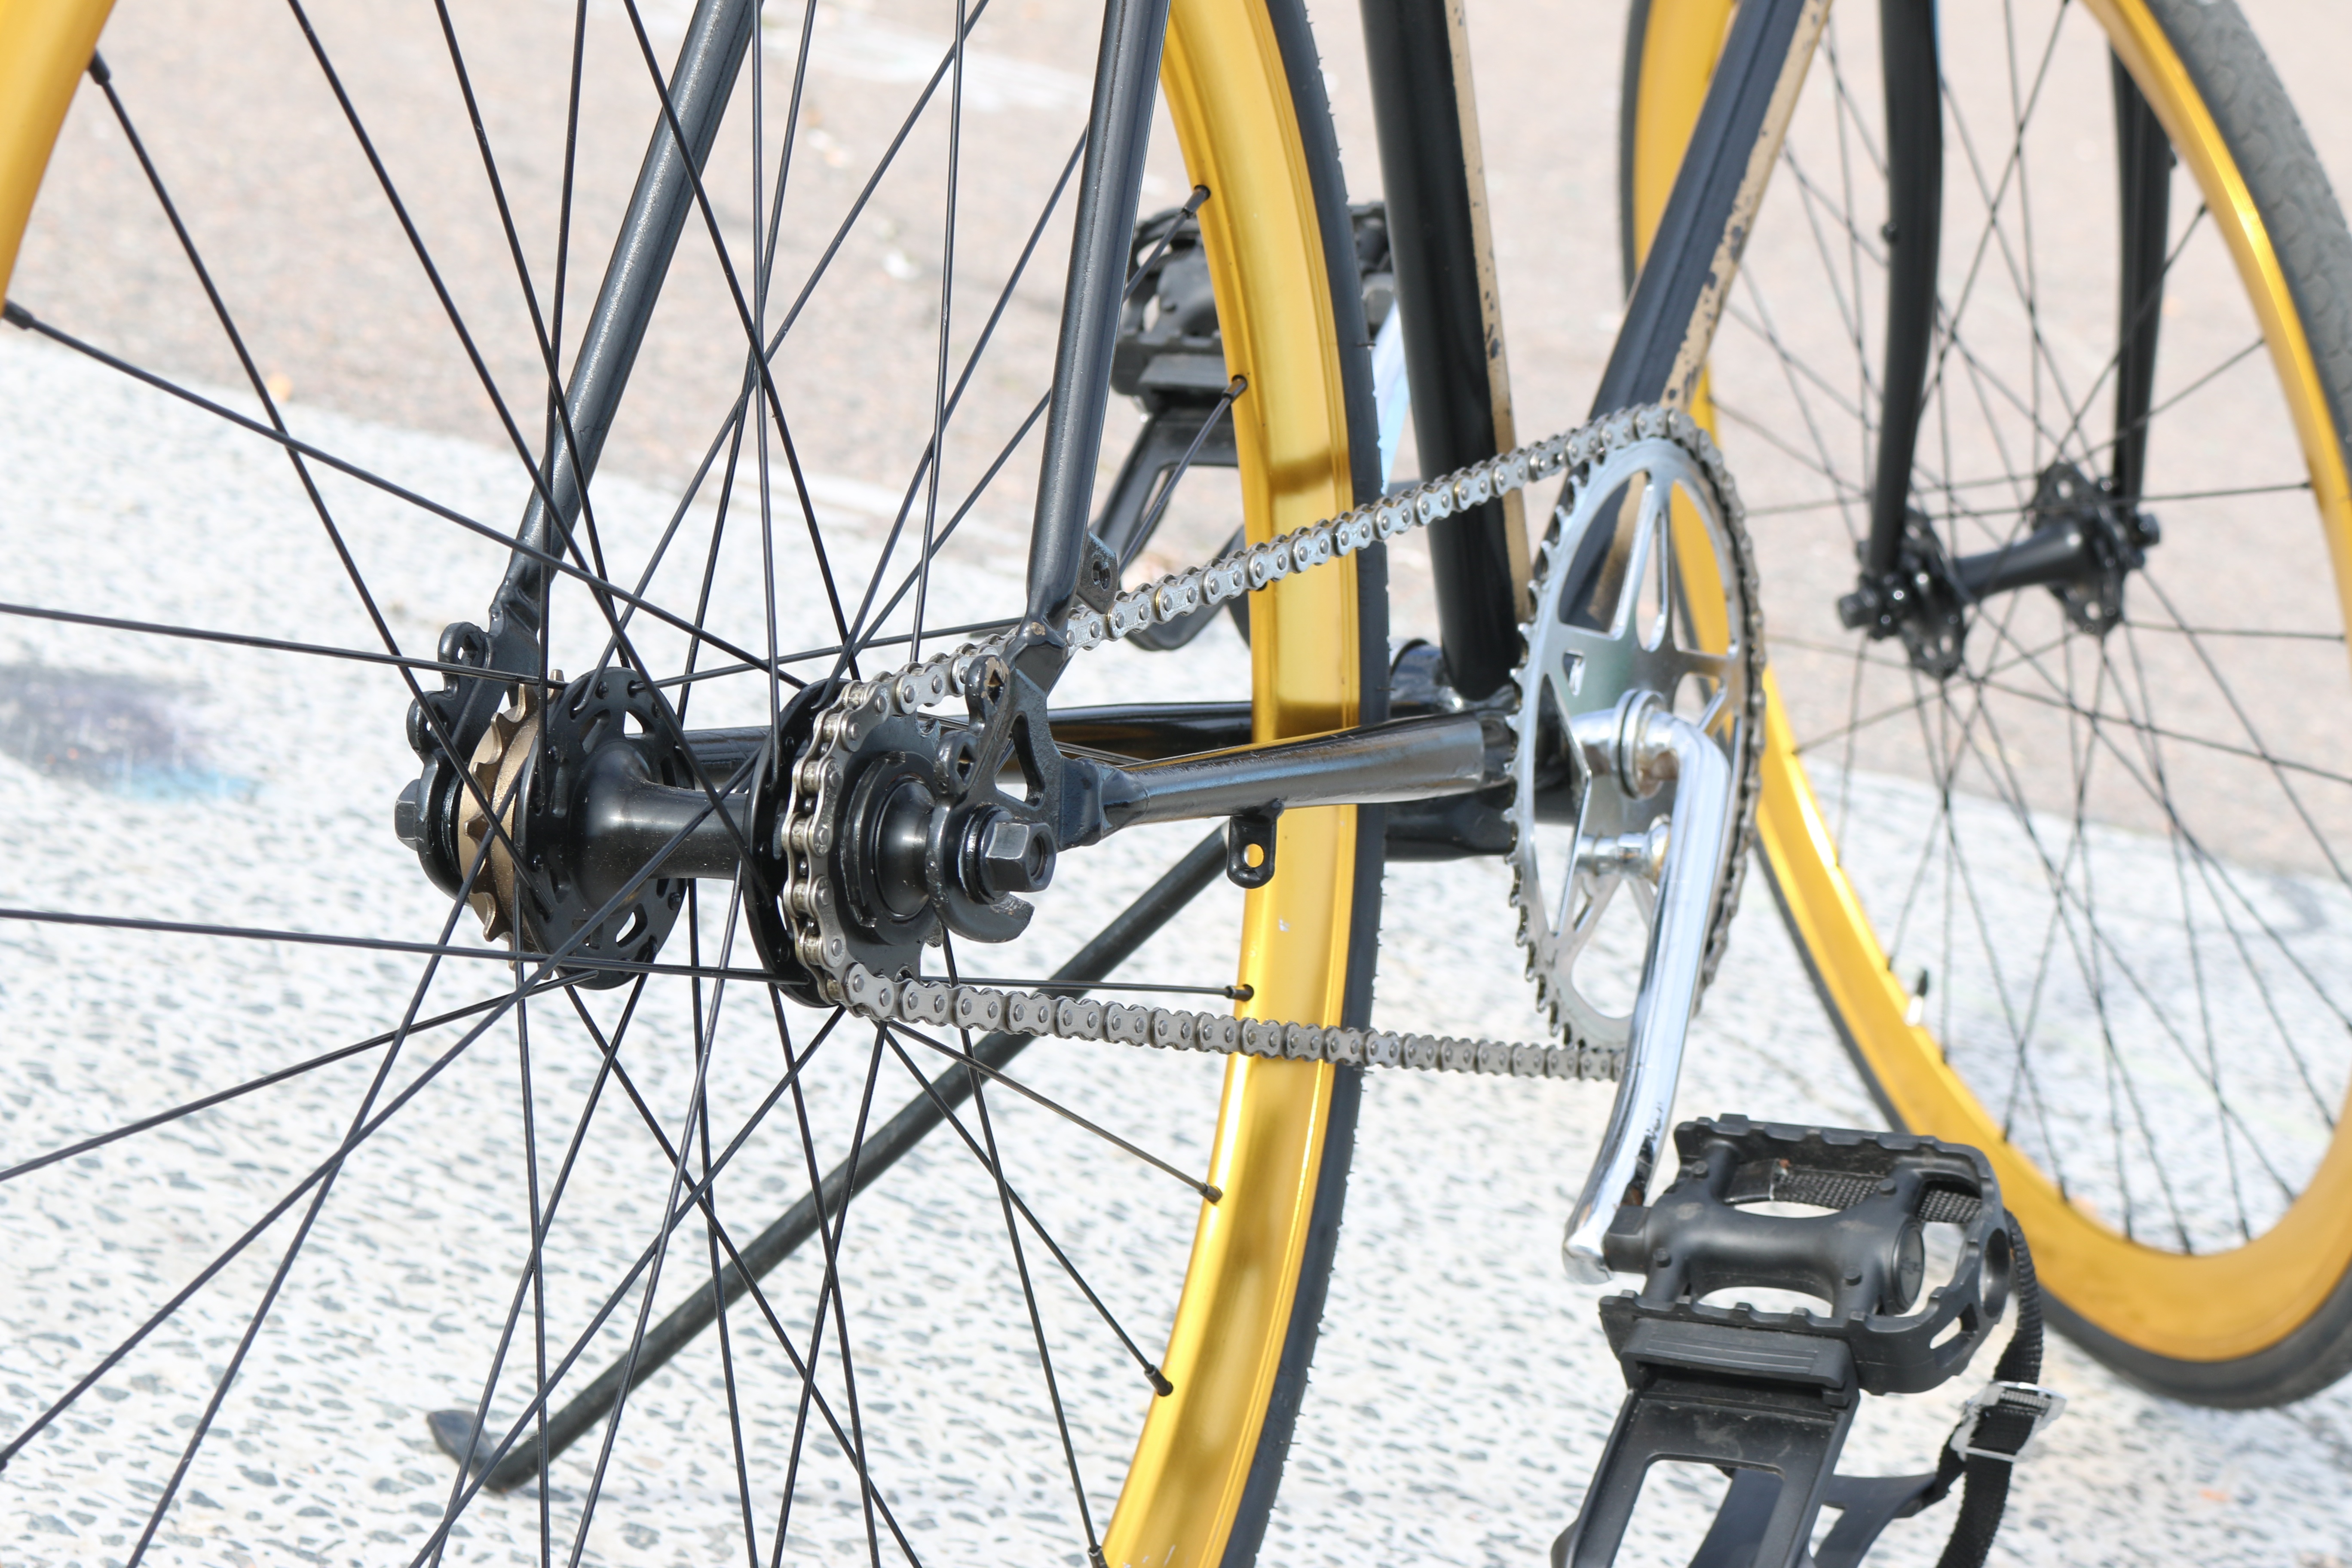
wheel, bicycle, bike, vehicle, spoke, sports equipment, pedal, mountain bike, spokes, wheels, freeride, bicycle frame, bicycle wheel, land vehicle, cyclo cross bicycle, cyclo cross, bmx bike, road bicycle, racing bicycle, hybrid bicycle, bicycle gear